Bucha massacre

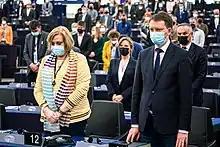
The European Parliament observes a minute of silence for the victims of the Ukraine war, with the Bucha massacre specifically mentioned, 4 April 2022

The foreign ministry requested that the International Criminal Court investigation in Ukraine send investigators to Bucha and other areas of Kyiv Oblast. Foreign Minister Dmytro Kuleba also called on other international groups to collect evidence.